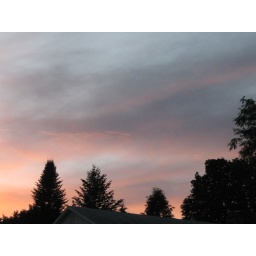
finally some blue in the sky